Sandhill Park

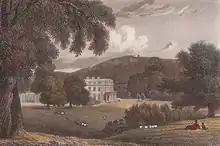
"Sandhill Park, Somersetshire, drawn by J.P. Neale, engraved by W.Taylor, published by Scope(?) & C.Temple of M.. Finsbury (?) Square, London, 1829"

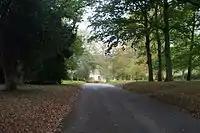
Grounds of Sandhill House

Sandhill Park in the parish of Bishops Lydeard, Somerset, England is a derelict country house built in about 1720. It was used in the 20th century as a prisoner of war camp, a home for handicapped children and later as a military and civilian hospital.